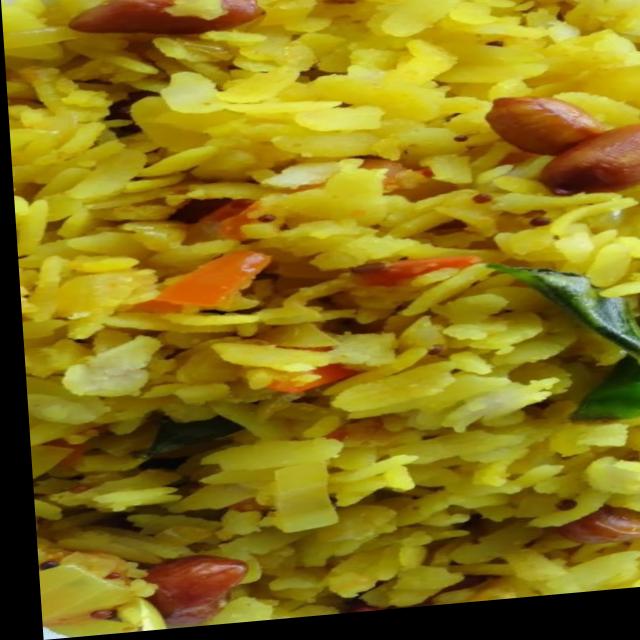
Dish: poha